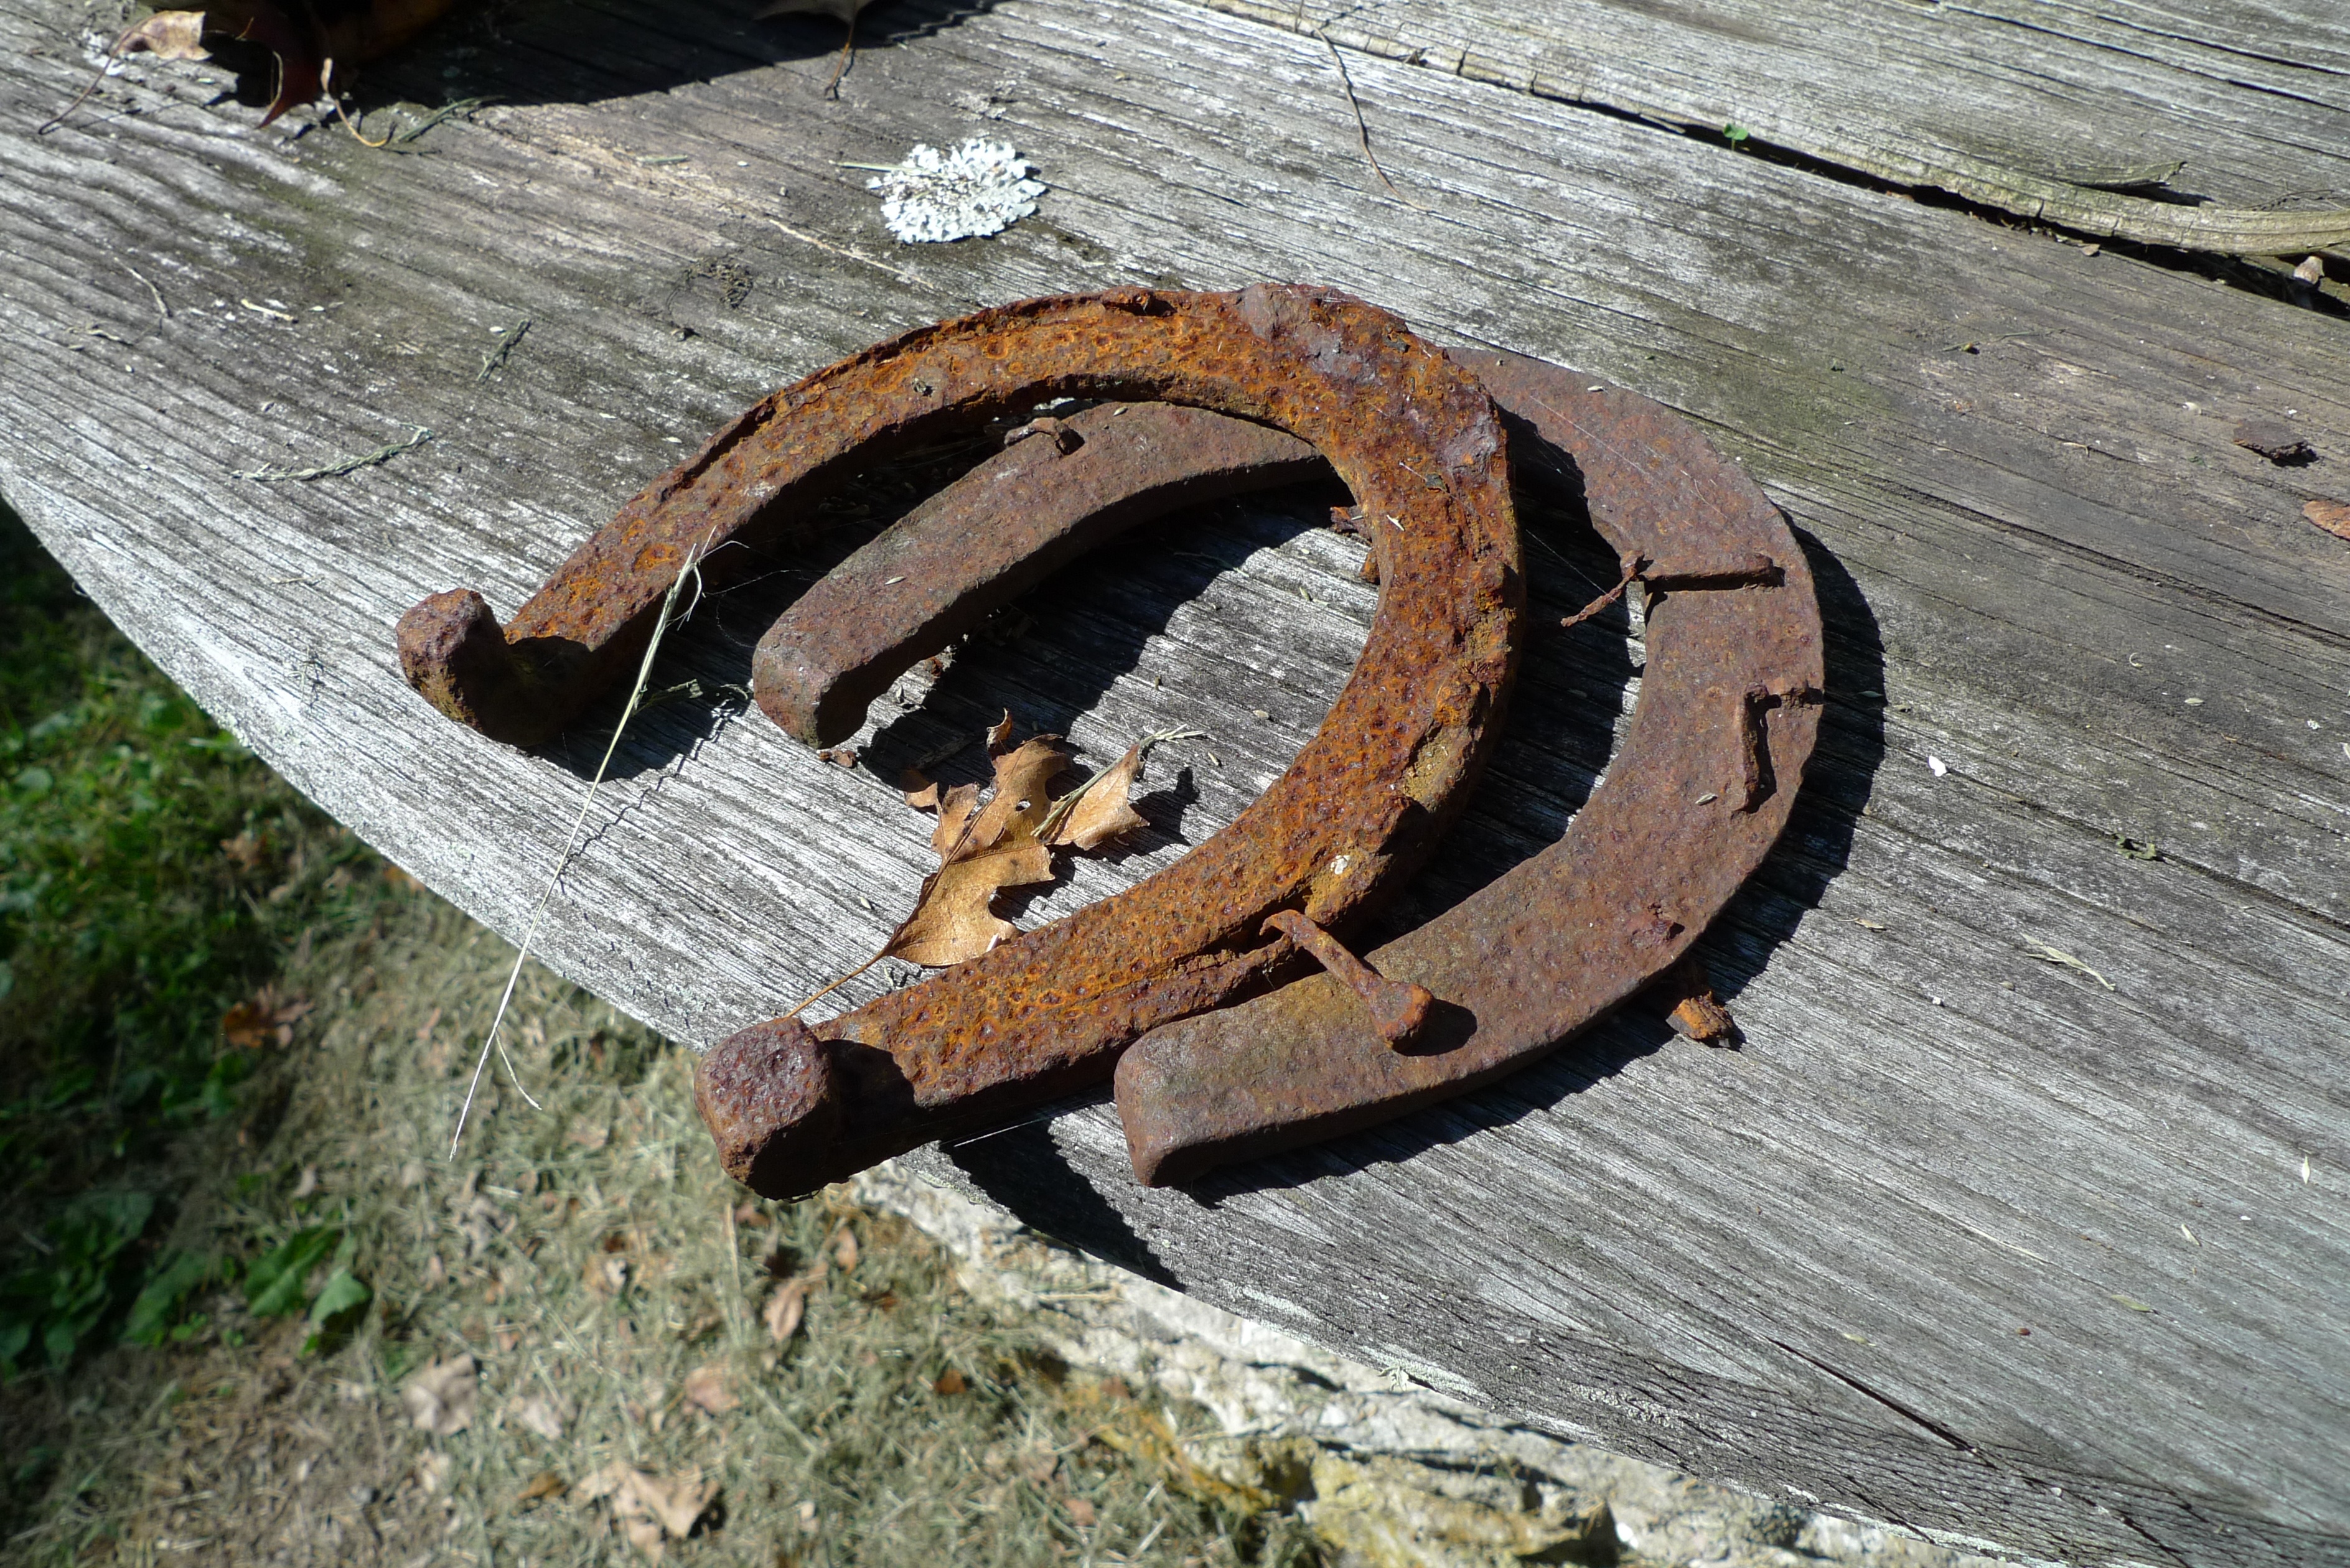
wood, farm, retro, number, rustic, rural, vehicle, horse, metal, hoof, rusty, wooden, western, horseshoe, luck, aged